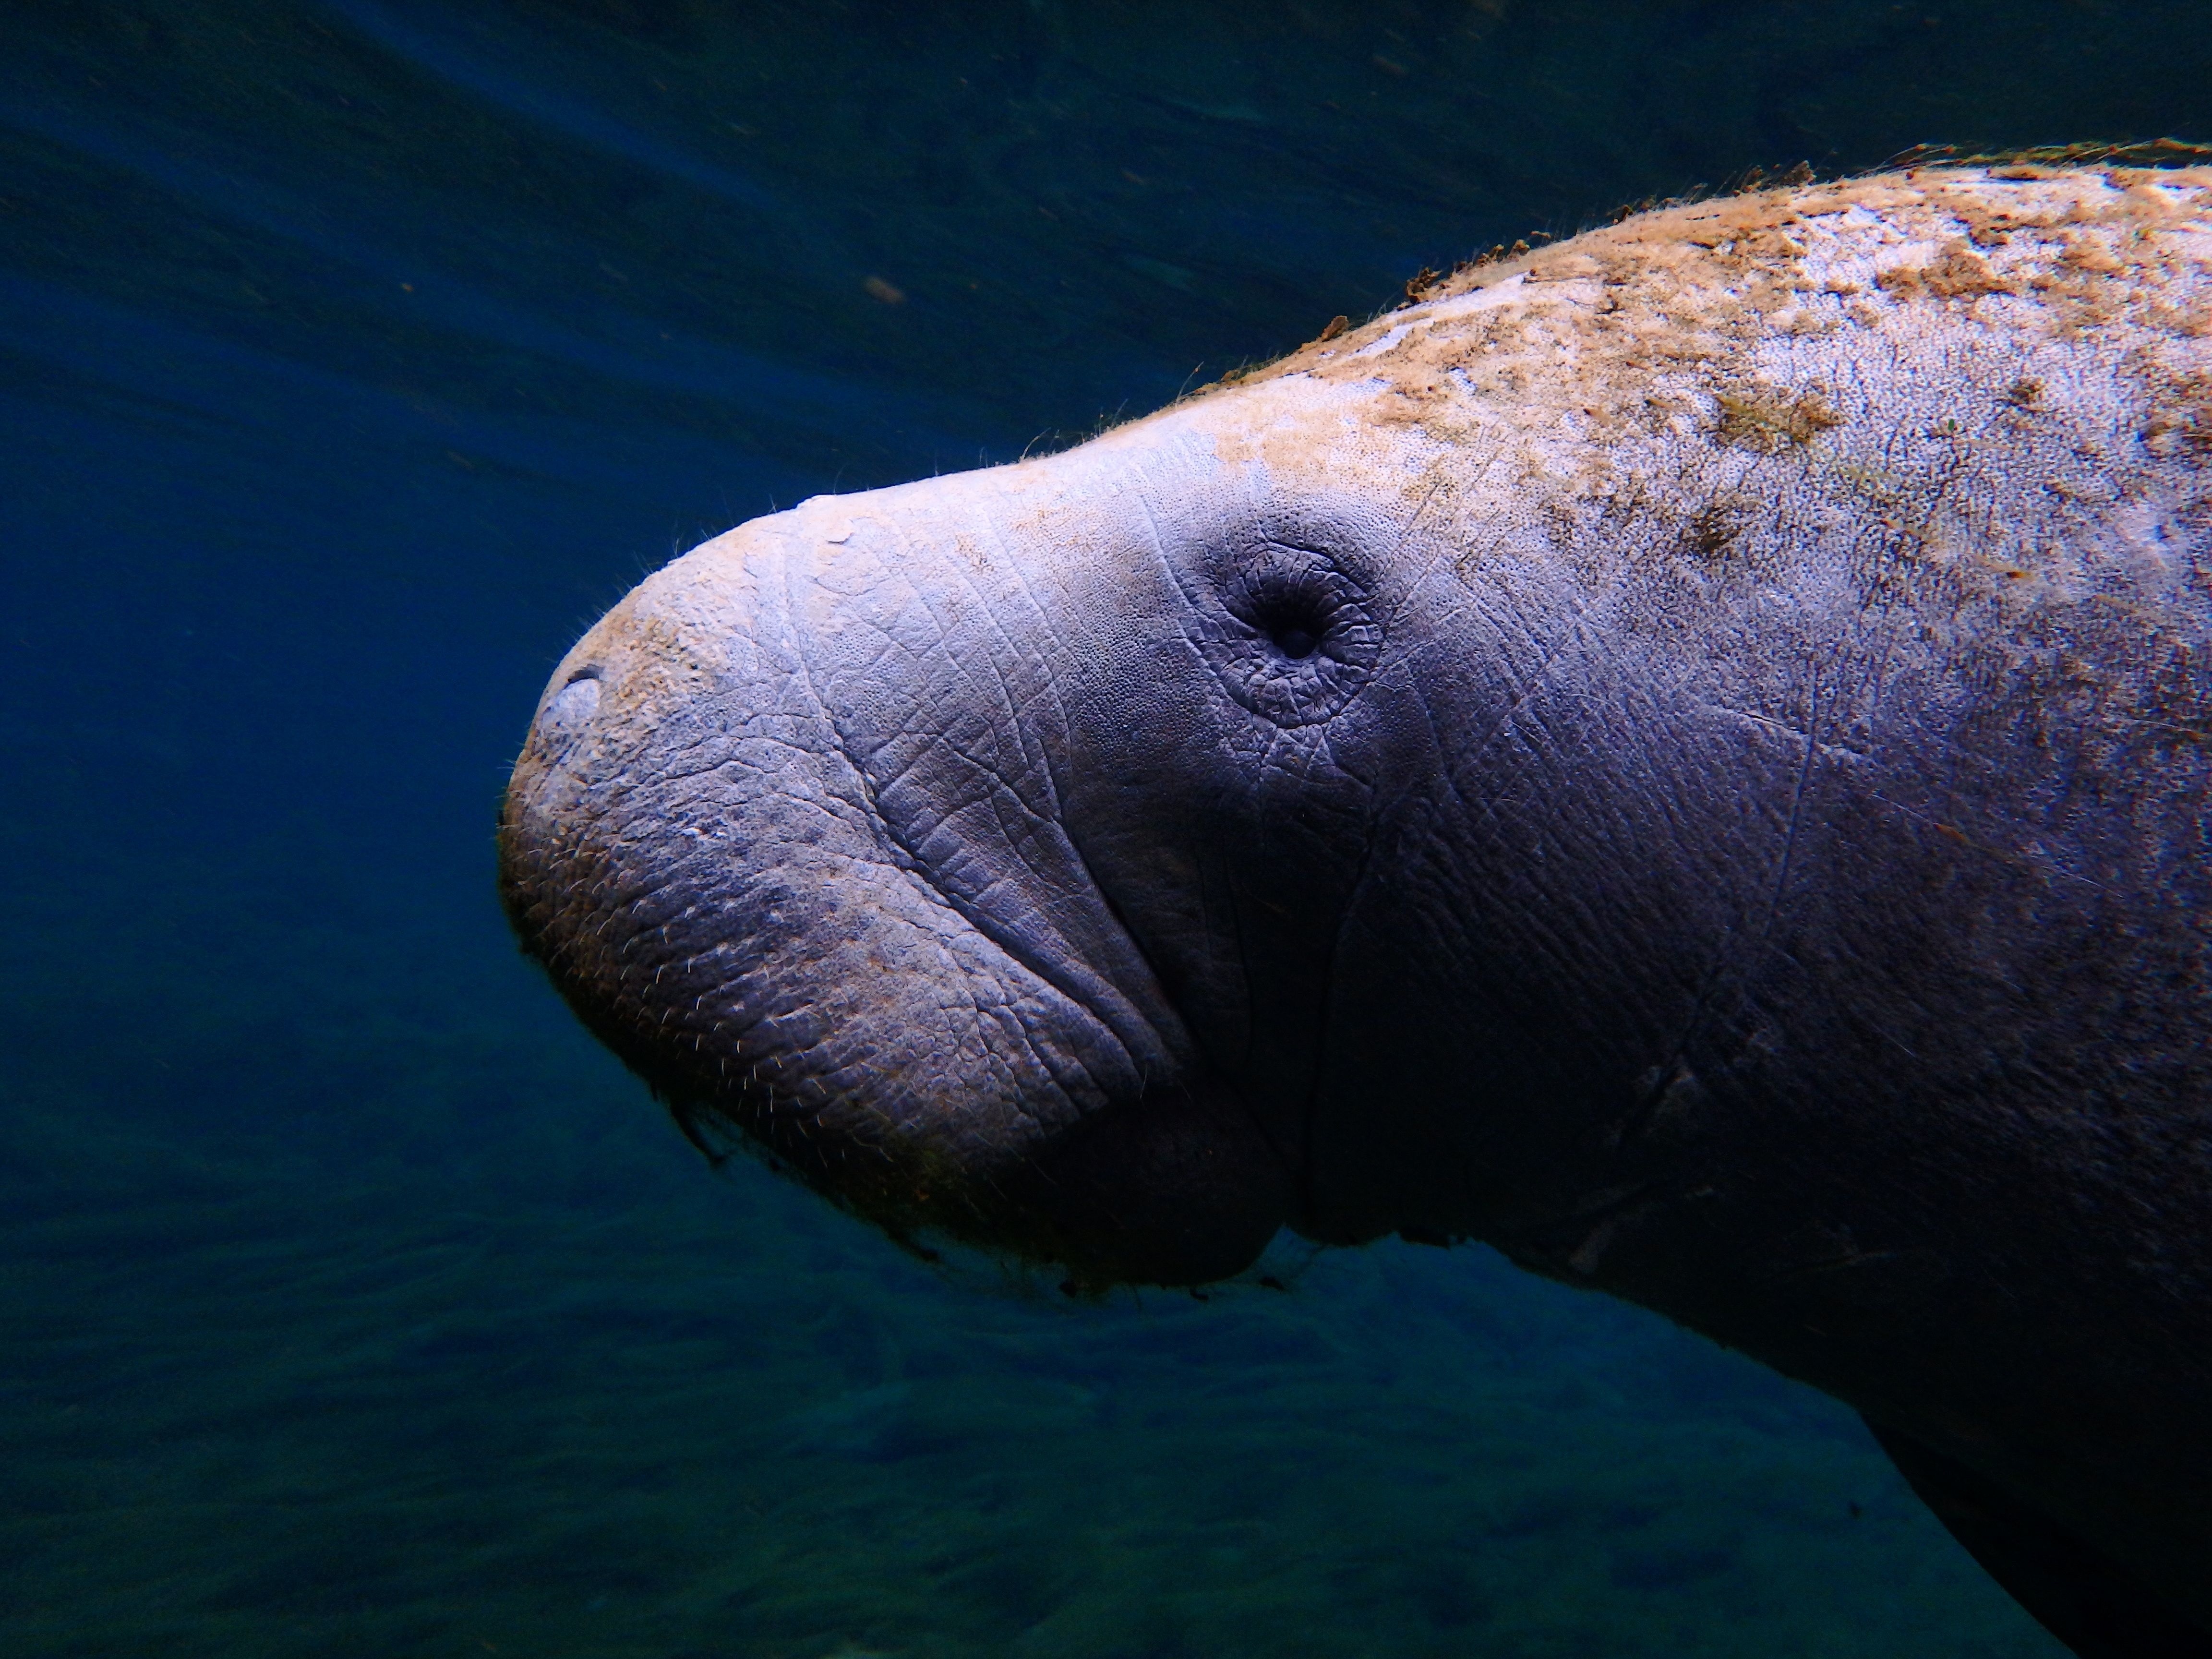
nature, wildlife, underwater, biology, mammal, fauna, seals, vertebrate, sea life, mermaid, sea cow, marine mammal, marine animals, marine biology, manatee, dugong, sirenia, manatee close up, manatee profile